China's waste import ban

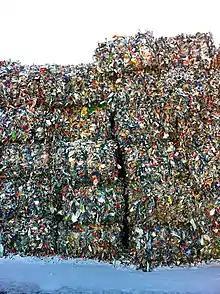
Packed and prepared plastic

It was reported that roughly 50% of plastics are being utilized in disposable manufacturing processes such as packaging, agricultural films, and disposables, while 20 to 25% was used for long-term infrastructure like pipes, coating for cables and structured materials and the remainder is used for durable moderate life consumer goods such as electronics, furniture, and vehicles. In general, plastic is considered to be durable and non-biodegradable hence making them difficult to decompose for at least a few decades with some lasting over hundreds or thousands of years. Judging from the domestic environmental factors, even some degradable plastics may still exist for a considerable period of time due to their degradation rate which is also influenced by factors such as the exposure of UV, oxygen, and temperature, whereas biodegradable plastics require the need of adequate microorganisms. Therefore, the rate of degradation in landfills and terrestrial, marine environments would tend to vary.